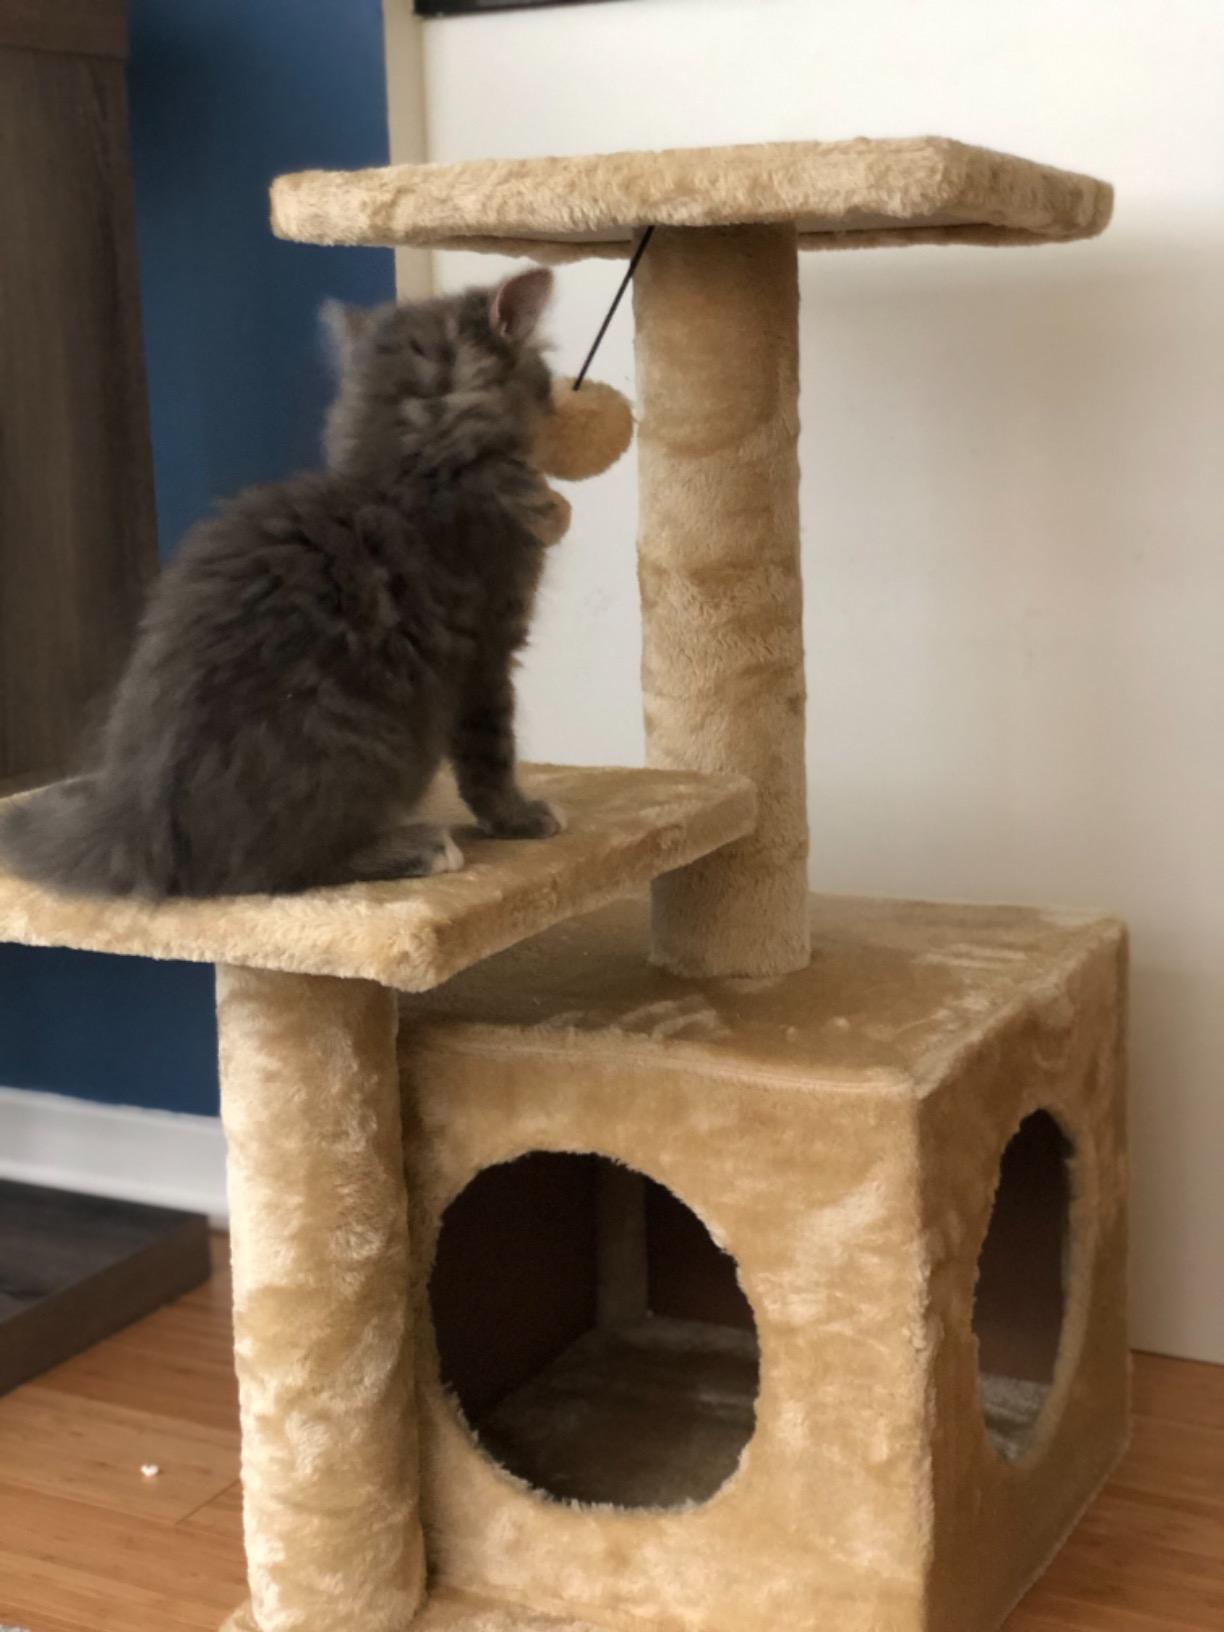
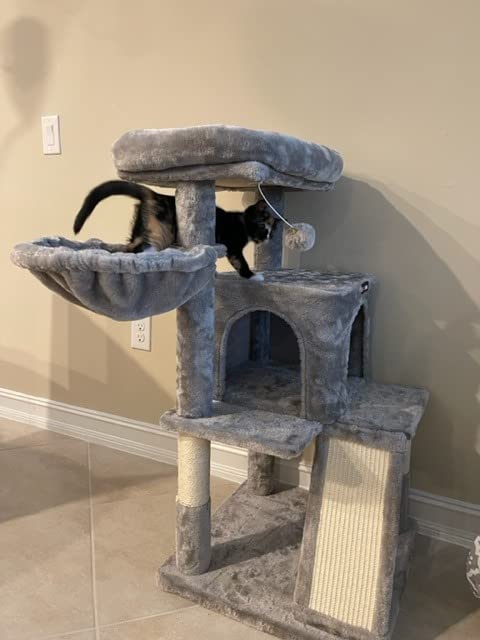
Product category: items_cat tree
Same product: no